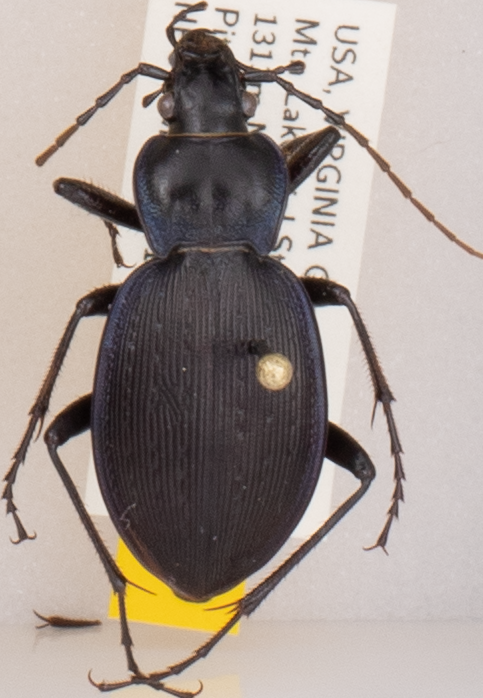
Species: Carabus goryi
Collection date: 2019-09-24
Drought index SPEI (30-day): -2.09
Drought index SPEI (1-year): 1.526
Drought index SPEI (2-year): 1.69